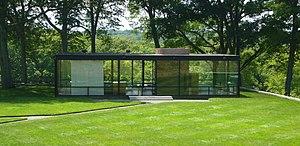
L'Architecture moderne ou Mouvement moderne naît du passage progressif de la campagne à la ville dans un contexte de changements techniques, sociaux et culturels liés à la révolution industrielle. Les conséquences se font sentir dans la construction et l'urbanisme entre la fin du XVIIIᵉ siècle et le début du XIXᵉ siècle et plus précisément dans l'après guerre après Waterloo. Puis une ligne cohérente de pensée se produit pour la première fois en Angleterre avec William Morris en 1860 mais le point crucial du processus qui met la théorie et la pratique face à la réalité est atteint par Walter Gropius en 1919 quand il ouvre le Bauhaus de Weimar. C'est à ce moment que l'on peut parler au sens strict du terme de mouvement moderne.